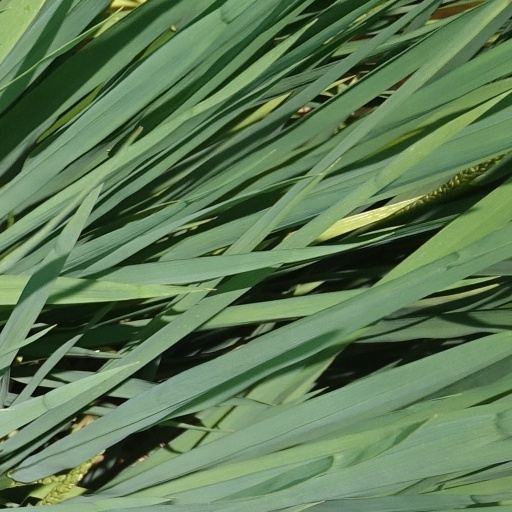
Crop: rice